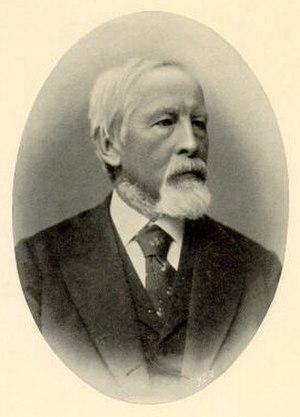
Adolf Kussmaul, né à Graben près de Karlsruhe le 22 février 1822 et mort à Heidelberg le 28 mai 1902, est un médecin et chercheur allemand, également coauteur du personnage de Biedermeier.